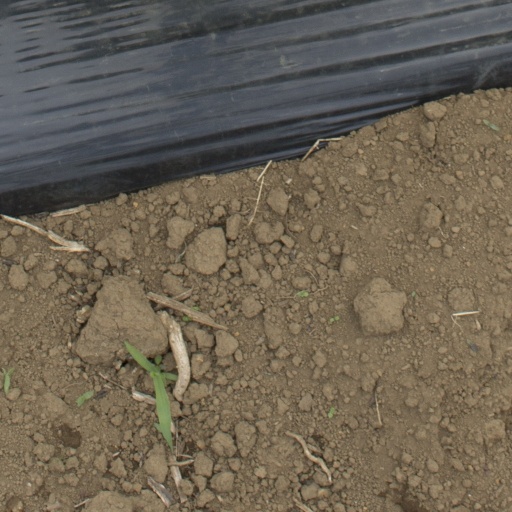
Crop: Jerusalem artichoke